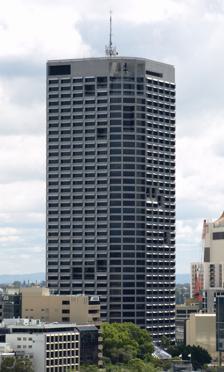
Building: QV.1
Country: Australia
Year built: 1991
40-storey modernist skyscraper in Perth, Western Australia QV1 QV1 tower General information Type Office tower Architectural style Modernist Location 250 St Georges Tce , Perth , Western Australia Coordinates 31°57′8.55″S 115°51′3.33″E / 31.9523750°S 115.8509250°E / -31.9523750; 115.8509250 Current tenants Allens BP Chevron Corporation Clayton Utz Herbert Smith Freehills King & Wood Mallesons WorleyParsons CBRE Sonic HealthPlus Construction started 1988 Completed 1991 Owner Eureka Funds Management (50%) Investa Property Group (50%) Management CBRE Height Roof 163 m (535 ft) Technical details Floor count 40 (38 tenantable) Floor area 59,566 m 2 (641,160 sq ft) (tower only) Design and construction Architect(s) Harry Seidler & Associates Developer Barrack Properties, Kajima Corporation & Interstruct Website qv1 .com .au References The tower's windows feature extensive use of sun shading. The Plaza buildings were designed to have "free, curvilinear shapes" to balance the "precise geometric form" of the tower. QV1 is a 40- storey modernist skyscraper in Perth , Western Australia. Completed in 1991, the 163-metre (535 ft) building is the fourth-tallest building in Perth, after Central Park , Brookfield Place and 108 St Georges Terrace . The project was designed by architect Harry Seidler & Associates and has won numerous awards for its innovative design and energy efficiency . Site and construction history The property, which fronts St Georges Terrace , Hay Street and a whole block on Milligan Street , was home to various buildings, including two 11-storey buildings and, at the corner of Hay and Milligan Streets, the first Fast Eddy's burger bar. Planning for the redevelopment began in the second half of the 1980s, with the design done by Harry Seidler & Associates. The site fell partially within the boundaries of the statutory Parliamentary Precinct, which limited skyscraper heights near Parliament House . The Environmental Committee of the Royal Australian Institute of Architects (WA Branch) recommended that the requirements for the precinct be amended to allow the development to take place. The tower was named "Q.V.1" after the Latin phrase Quo vadis (meaning "where are you going?"). With the plans finalised and approved, the site was purchased in 1989 for $30 million by a joint venture between Barrack Properties (50% share), Kajima Corporation (30%) and Interstruct (20%). The purchase also included a site across Hay Street, which would be turned into a 4.5-storey car park for the development. The owners of the Fast Eddys restaurant had wanted to incorporate this restaurant into the new development, however they accepted a $5.2 million offer from the developers, and instead moved the restaurant to the corner of Murray and Milligan Streets . Finance on the tower had been made possible by a put option granted by BT Property Trust and the New South Wales State Superannuation Board, whereby for an estimated fee of $20 million they agreed to buy the tower upon completion for $340 million if the option was exercised. However, during construction of the tower, Perth property prices suffered a major collapse as demand for office space slumped. In August 1991, just six weeks out from completion, the building did not have a single tenant, and was regarded as one of the great white elephants of the Australian property scene. The owners exercised the option in 1991 upon completion of the project, handing joint ownership to the New South Wales Superannuation Board and BT Property Trust. Post-completion After QV1's opening in 1991, Perth's office vacancy rate hit a high of 73.6% in 1993. However, by 1996 the tower was fully leased and in June 1998 remained the only premium-grade office tower in the city to be fully leased. When the tower was completed, some suggested the tower was too far west in the central business district. However, the securing of WAPET (now Chevron Australia) as a tenant in QV1 was regarded as a turning point for the precinct, and helped to establish the west end of the CBD as a resources sector. For many years the roof of the building has been used as a base from which to launch fireworks shells in the city's annual Lotterywest Skyworks fireworks display on Australia Day . Also, following the death of the tower's architect Harry Seidler on 9 March 2006, a powerful light was temporarily installed on the roof of QV1 to shine a beam into the sky as a memorial. The BTA Property Trust sold its half-stake in the building in 1998 to corporate stablemate BT Office Trust for $130.6 million. In 2003 that half-stake was acquired by Investa Property Group, which in 2006 valued QV1 at $400 million. The other 50% is owned by Eureka Funds Management. Design According to architect Harry Seidler, one of the architectural objectives in the design of QV1 was to minimise the impact of the tower when viewed from Parliament House, and this was addressed by offering a narrow profile to that direction. This was necessary to secure government approval for the construction of the tower within the Parliamentary Precinct. To this end, none of the building's facades point directly towards the Parliament building. On the northern side of the site is a two-level retail plaza featuring an artificial waterfall and pond. Another of the design briefs identified by Harry Seidler was that the building should employ passive design in order to minimise energy costs. This is achieved through the use of tinted double glazed windows, as well as the installation alongside windows of horizontal and vertical sun shades. The use of sun shades alone was estimated to reduce the building's cooling costs by $70,000 per year. The building also features separate air-conditioning units for each floor, so that energy does not need to be wasted cooling or heating unoccupied floors. This can lead to substantial energy savings because in Perth's warm climate cooling costs can account for 60 to 70% of total building energy consumption. The tower has a reinforced concrete core, measuring 21.5 metres (71 ft) on each side, which bears lateral forces including wind loading. The perimeter of the building features reinforced concrete support columns spaced 7.3 metres (24 ft) apart, and there are no internal columns within floors. The perimeter columns and the core support 14.3-metre (47 ft) clear span post-tensioned beams 3.6 metres (12 ft) apart, with concrete slabs spanning between them. These beams are terminated slightly short so that they can be used as mechanical ducts. Some floors feature landscaped balcony gardens on their south faces, and the top floors feature two tiers of luxurious penthouse offices with landscaped terraces. The main entrance to QV1 from St Georges Terrace features a set of stone-clad hyperboloid supports that carry the loads of the two perimeter columns which terminate above them on the third floor. The lowest two office floors are mezzanines so that the ceiling in the lobby is an imposing 14 metres (46 ft) high. The St Georges Terrace entrance is also protected from the elements by a flowing 50-metre (160 ft) suspended glass canopy . The building is clad with polished granite . The modernist building was criticised for being "Perth's most ugly building" and "a giant Lego block", but architect Harry Seidler described QV1 as "the best building he had ever built". Awards Awards which have been won by QV1 include: 1992 Royal Australian Institute of Architects (WA) Architecture Design Award – Commercial buildings over $200 million 1992 Royal Australian Institute of Architects (WA) Commendation – Civic Design Award for Commercial Buildings 1992 Royal Australian Institute of Architects (National) – Best design for a commercial building (over $200 million) 1992 Master Builders Association of Australia – Best workmanship for a building (over $200 million) 1999 Master Builders Association of Australia – National Energy Efficiency Award for Commercial Buildings (joint winner with Stadium Australia ) 2019 Richard Roach Jewell Award for Enduring Architecture See also List of tallest buildings in Perth List of tallest buildings in Australia References